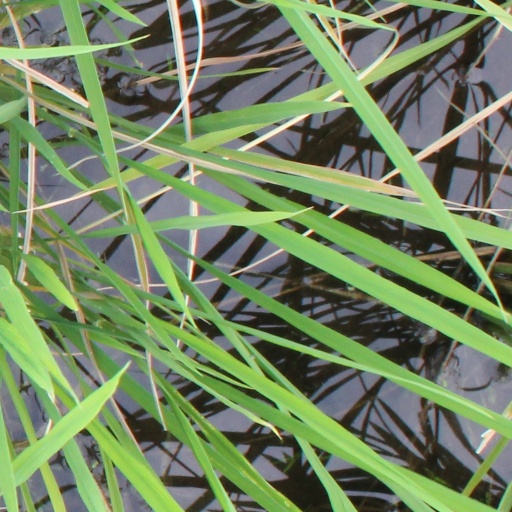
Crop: rice